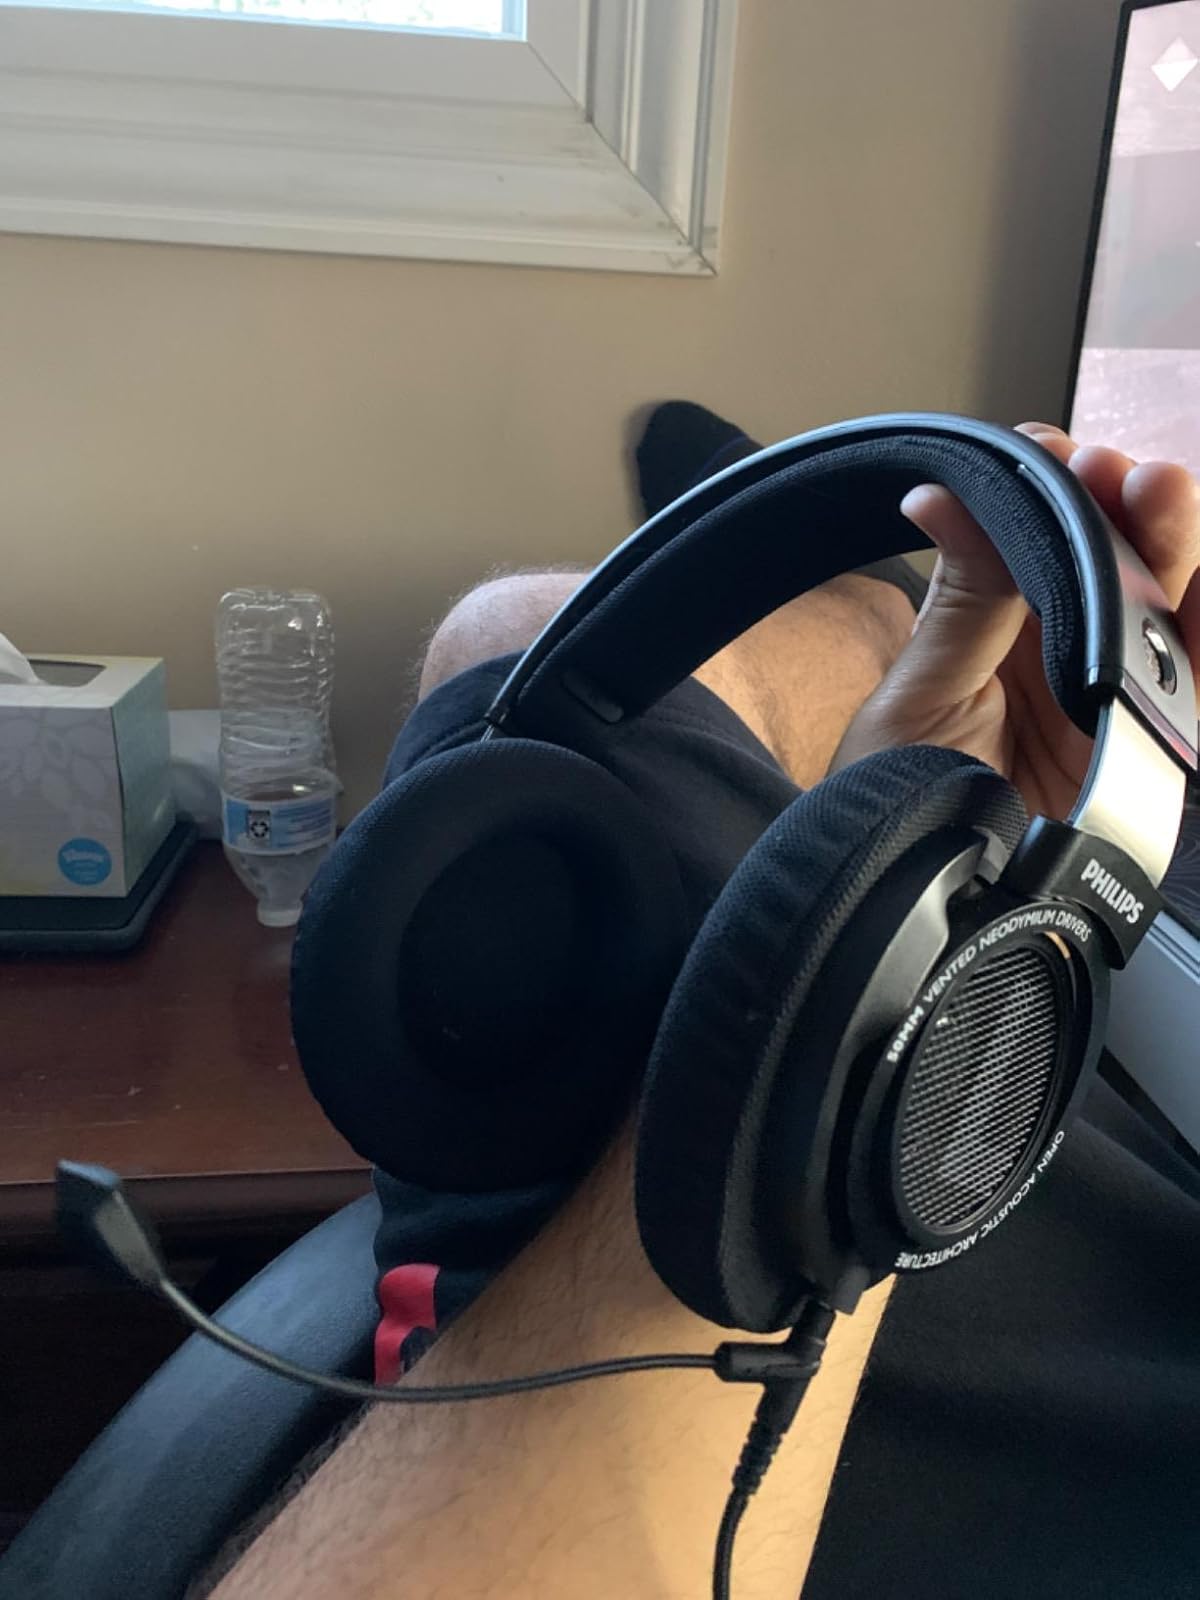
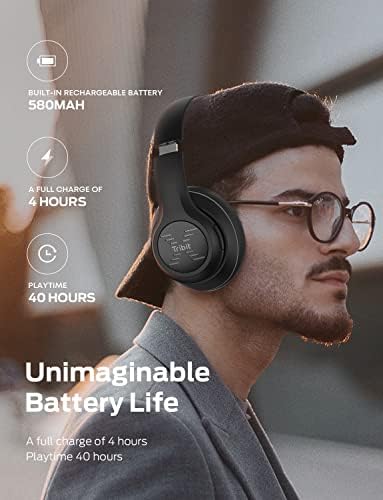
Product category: headphones
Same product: no